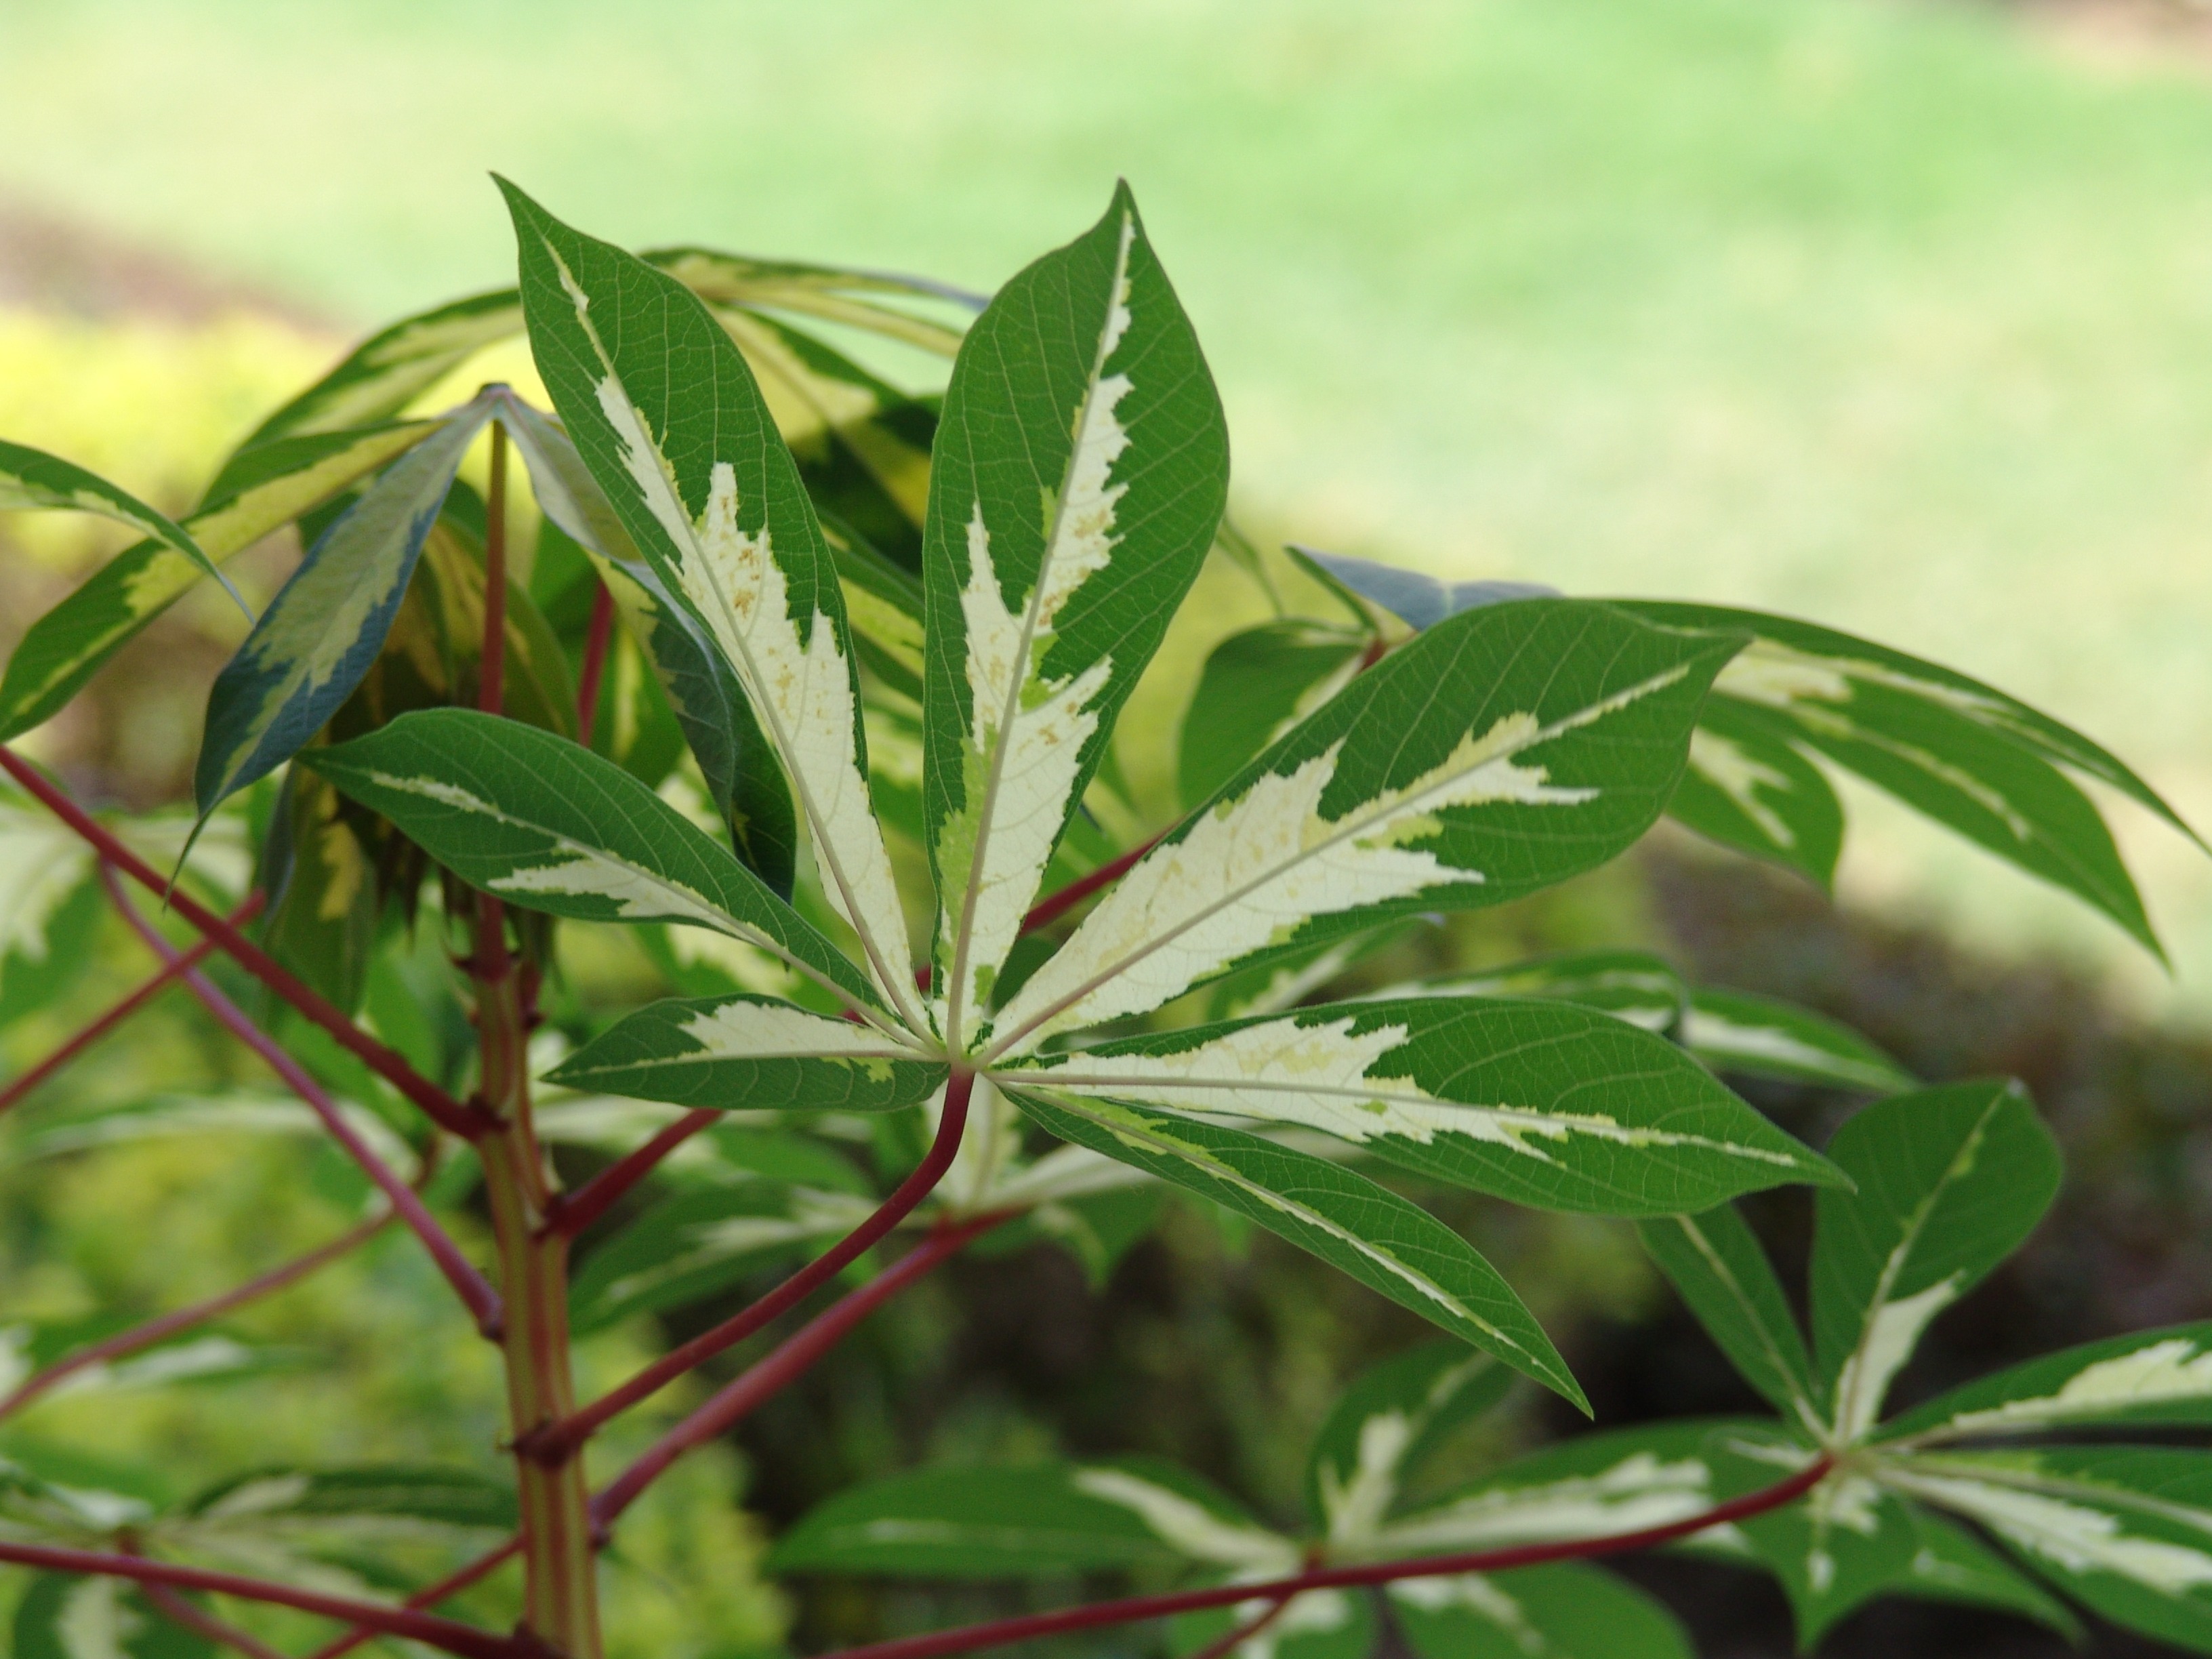
tree, nature, branch, plant, texture, leaf, flower, pattern, green, produce, color, evergreen, brown, botany, flora, greenery, leaves, shrub, wallpaper, bud, flowering plant, woody plant, land plant, maple like